Light rail in New Jersey

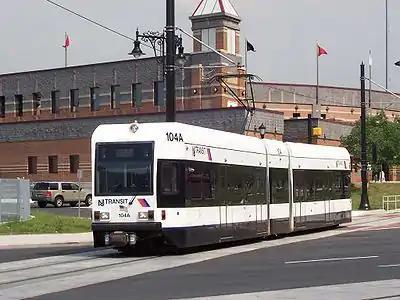
Newark Light Rail train No. 104 crosses Broad Street near Riverfront Stadium

The Newark Light Rail (NLR) is a light rail system composed of two sections, the Newark City Subway, originally opened in the 1930s by PSCT as the No. 7 line, and the sole surviving line of several that ran into this tunnel, and the Broad Street Line which operates from Newark Penn to Newark Broad Street via Washington Park and Riverfront Stadium, which opened in 2006. This line is also included in NJT Bus' Central Division, dating back to its days as a streetcar line.